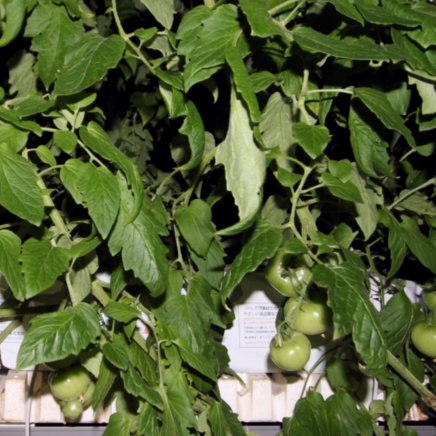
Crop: tomato